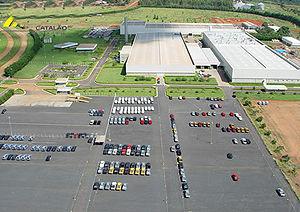
L'État du Goiás est l'un des 26 États du Brésil. Il est situé sur le vaste plateau central, dans la région Centre-Ouest.